Tzu Chi

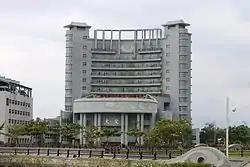
Da Ai building of Tzu Chi University, Hualien, Taiwan

The teachings of the Buddha and founder Cheng Yen play a core role in the workings of the organization. "Tzu Chi Day" is celebrated every year on the second Sunday of May which generally coincides with the Buddha's birthday (Vesak Day), and Mother's Day (as recognised in Taiwan). Celebrations during Tzu Chi Day include the bathing of the Buddha ceremony, the tradition's message is that it is the people that need cleansing before they become better individuals. Tzu Chi promotes many of the teachings of Buddhism, in particular the Lotus Sutra,